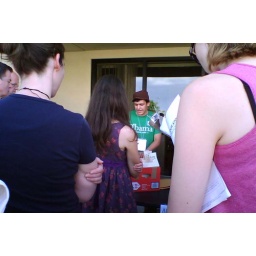
Obama Field Office where we got our marching orders. Robbie, in green shirt, was our field organizer.